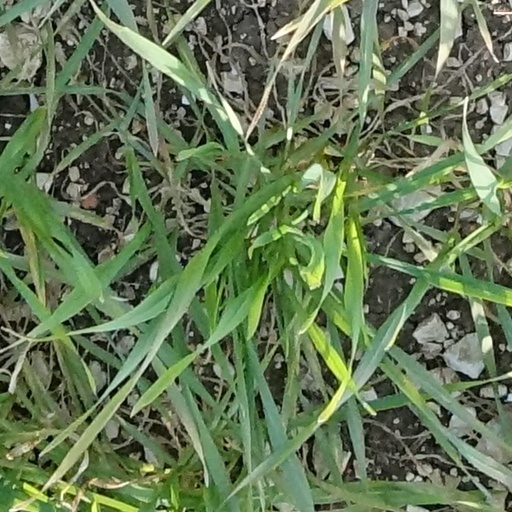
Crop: wheat